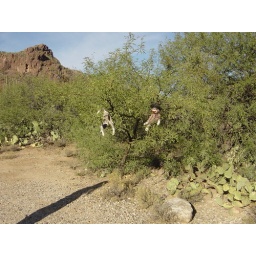
more shadows, monkeys and insect squirrel in tree